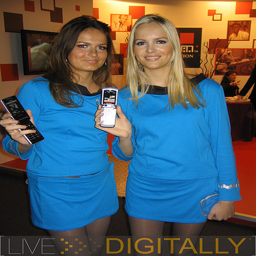
Two beautiful women standing next to each other holding cell phones.
Two young women are dressed alike in blue.
The pair of cell phone holding young ladies were dressed in blue uniforms.
Two women dressed in blue outfits with cell phones.
two ladies are holding up cellular phones in dresses